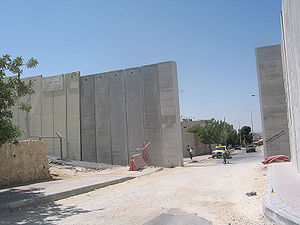
Betlehem
Vejen ind til Betlehem.
Betlehem er en by på Vestbredden omkring 7 km syd for Jerusalem. Den har omkring 20.000 indbyggere. I 1947 var 80 % af byens befolkning kristne arabere, men som følge af bl.a. udvandring er den kristne befolkningsandel nu på ca. 20 %, mens ca. 80 % er muslimer. Udvandringen af kristne er i de senere år taget mærkbart til, dels som følge af byens dårlige økonomiske situation, der blandt andet er forårsaget af den israelske grænsemur, og dels som følge af forfølgelser og angreb fra radikale muslimske grupper.